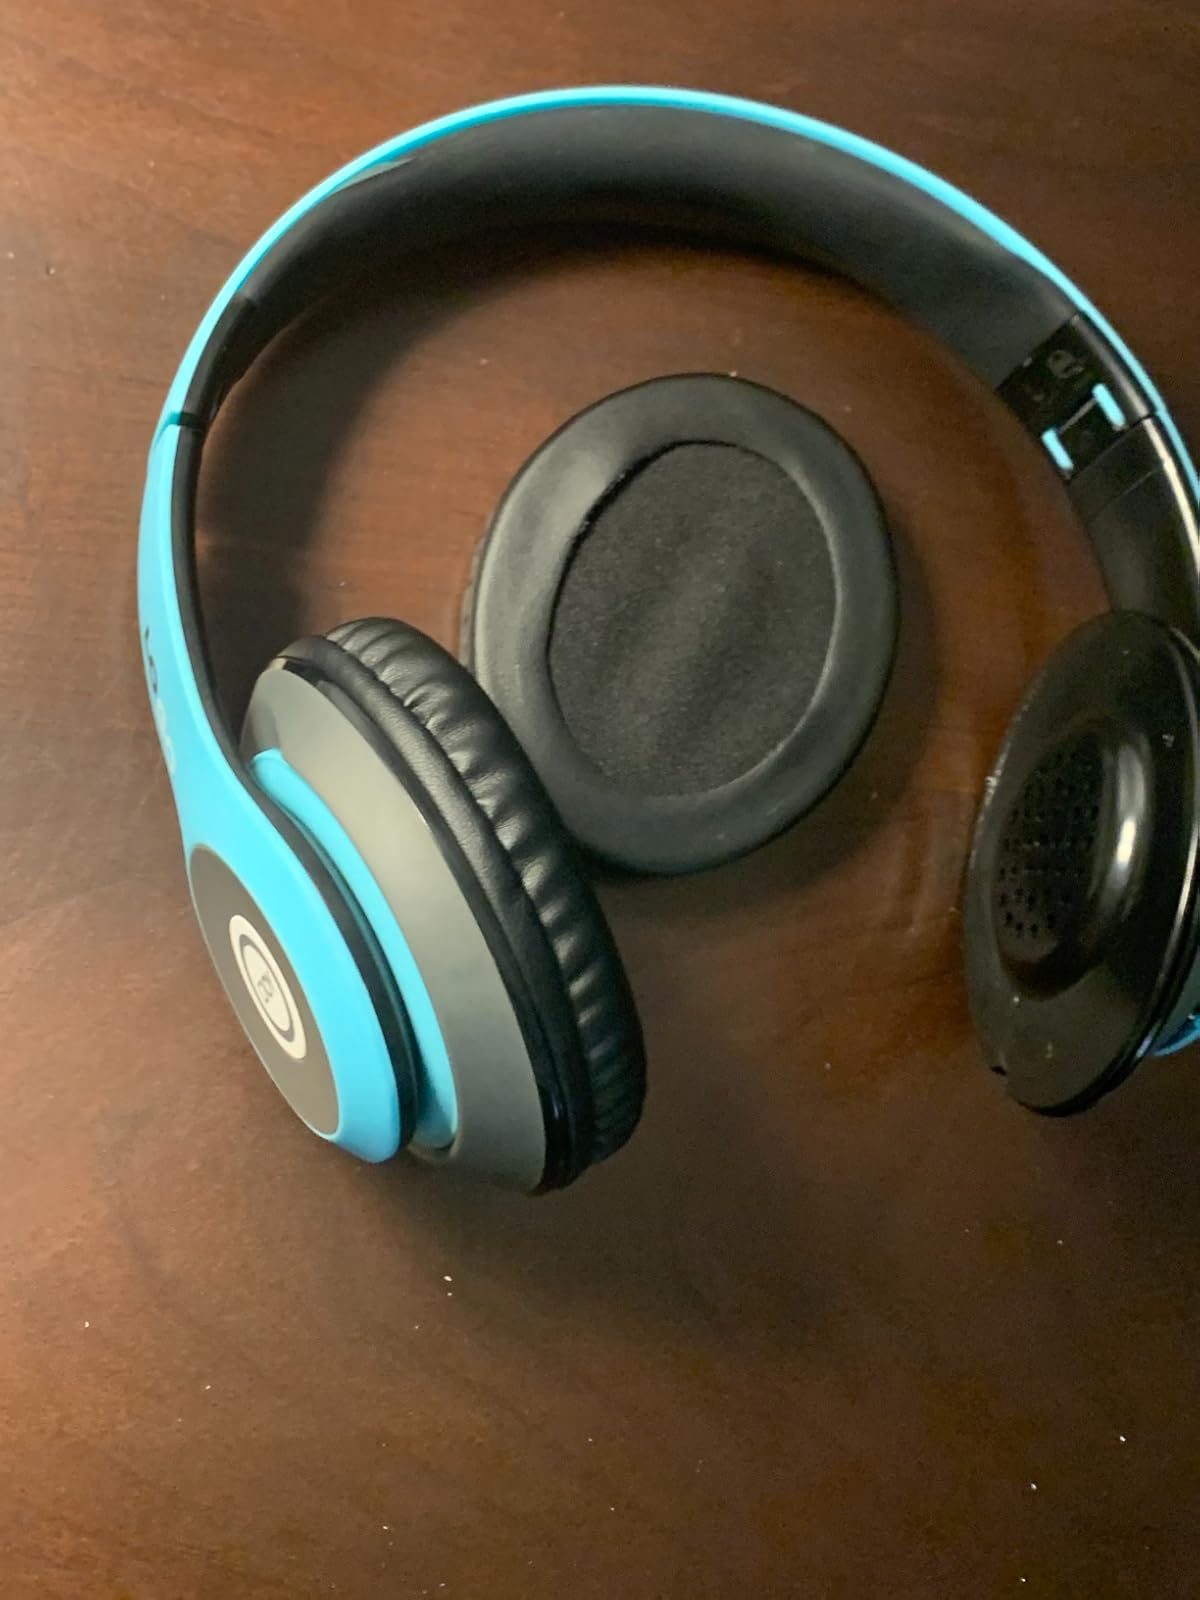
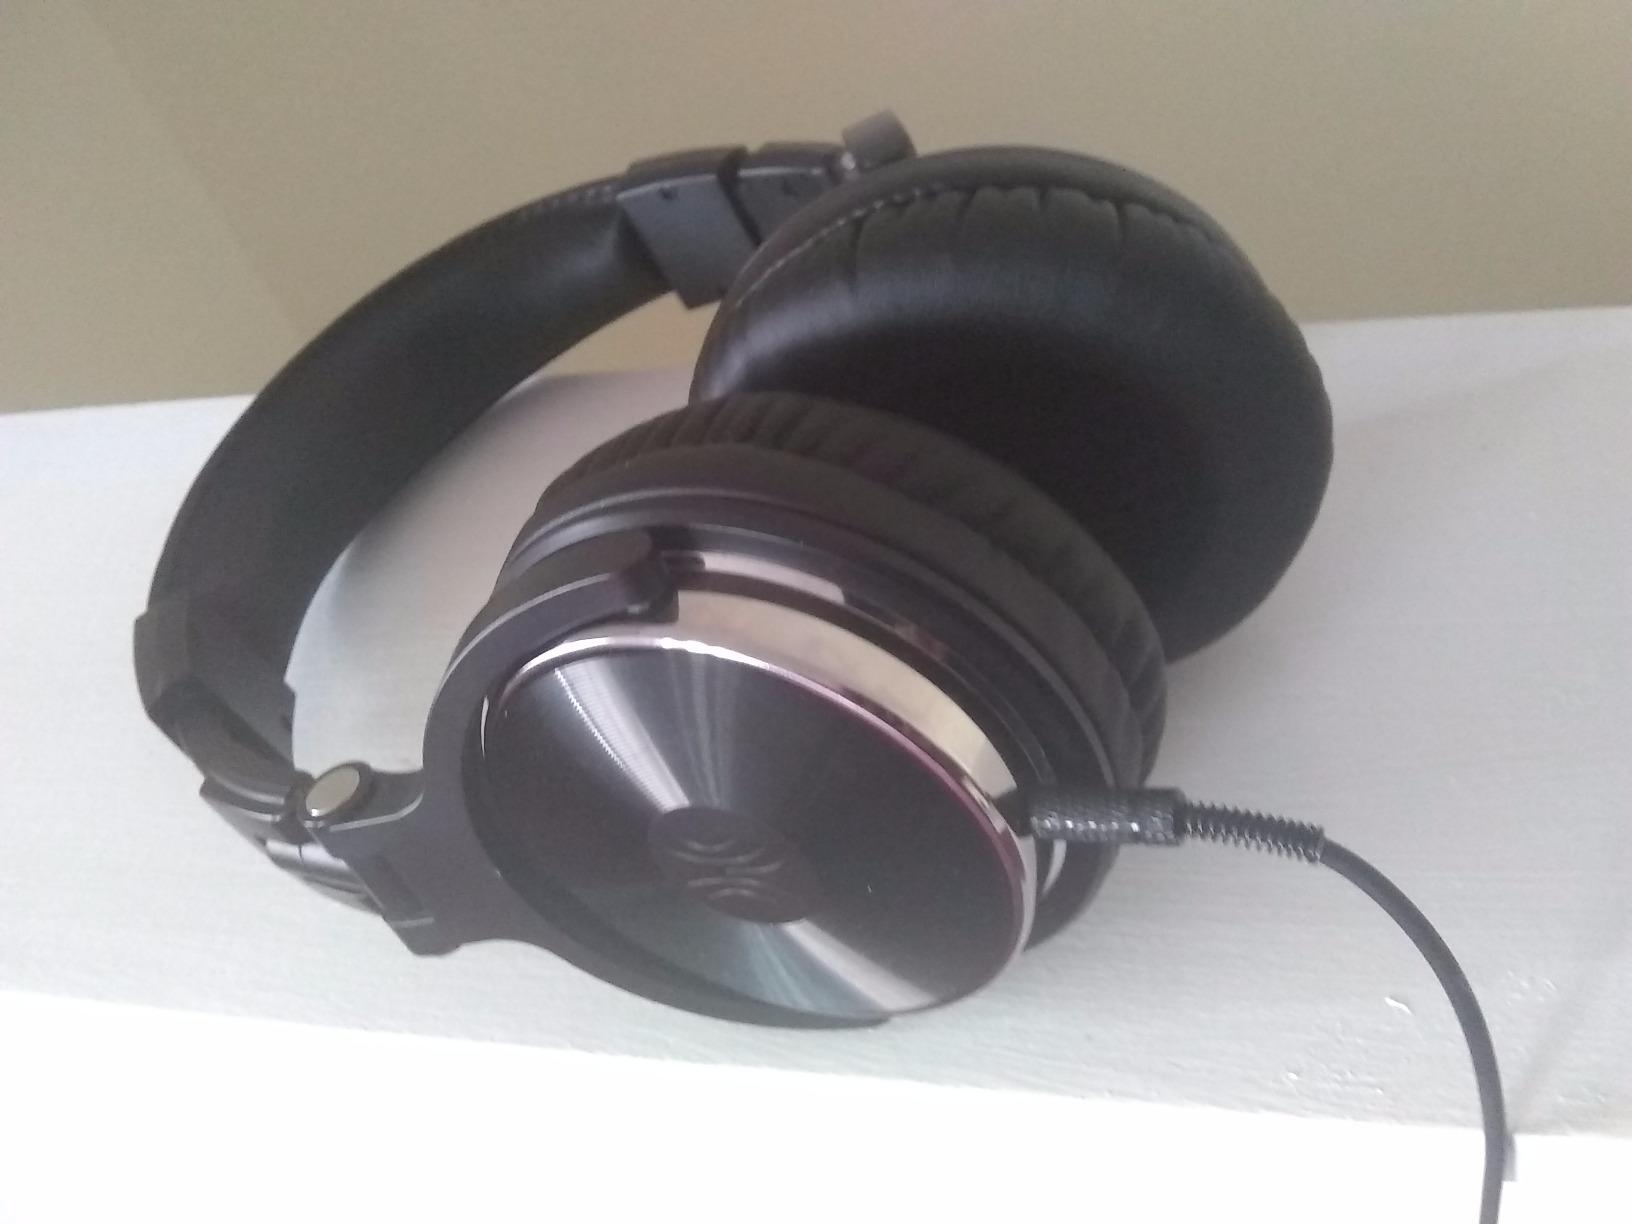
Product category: headphones
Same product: no